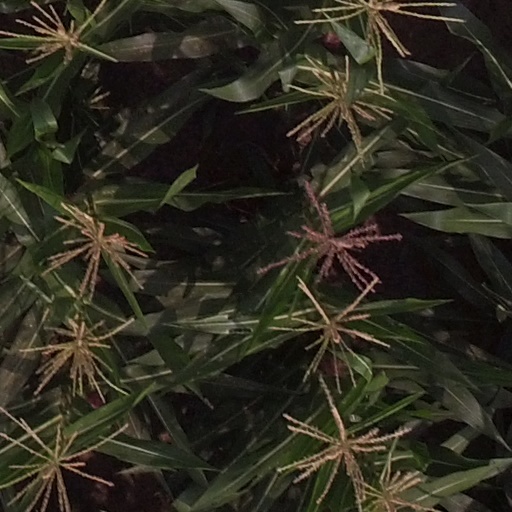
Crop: maize; corn